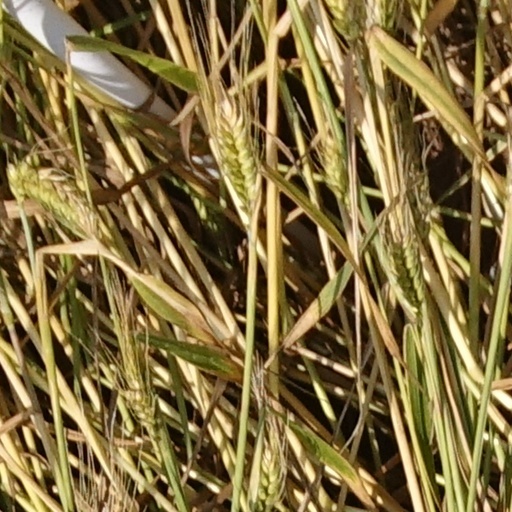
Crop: wheat